Portuguese architecture

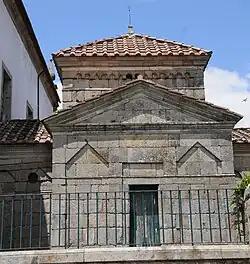
São Frutuoso Chapel, Braga 7th century

Roman domination in Hispania was ended with the invasions by Germanic peoples (especially Sueves and Visigoths) starting in the 5th century AD. Very few buildings survive from the period of Visigoth domination, most of them modified in subsequent centuries. One of these is the small Saint Frutuoso Chapel, near Braga, which was part of a Visigothic monastery built in the 7th century. The building has a Greek cross floorplan with rectangular arms and a central cupola; both the cupola and the arms of the chapel are decorated with arch reliefs. The chapel shows clear influences of Byzantine buildings like the Mausoleum of Galla Placidia in Ravenna.